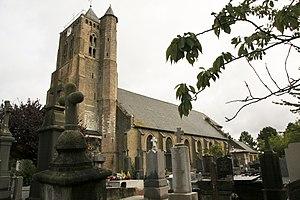
l'église St Omer de Brouckerque
Cet article recense une partie des monuments historiques du Nord, en France.